You Talkin' to Me? (film)

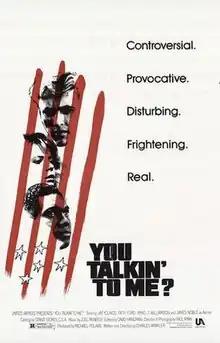
Film poster

You Talkin' to Me? is a 1987 American comedy film written and directed by Charles Winkler and starring Jim Youngs.